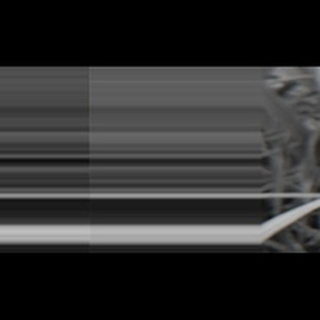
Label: sugarcane_red_rot